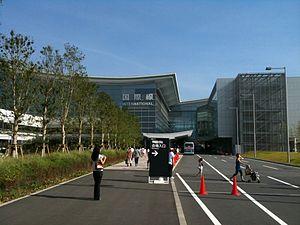
L'aéroport international Haneda de Tokyo ou plus simplement aéroport de Haneda est situé dans le quartier de Haneda, à 30 km au sud-ouest de Tokyo, dans l'arrondissement d'Ōta, au Japon. Il est l'un des deux principaux aéroports du Grand Tokyo, l'autre étant l'aéroport international de Narita situé à une soixantaine de kilomètres à l'est de Tokyo.